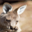
Label: kangaroo